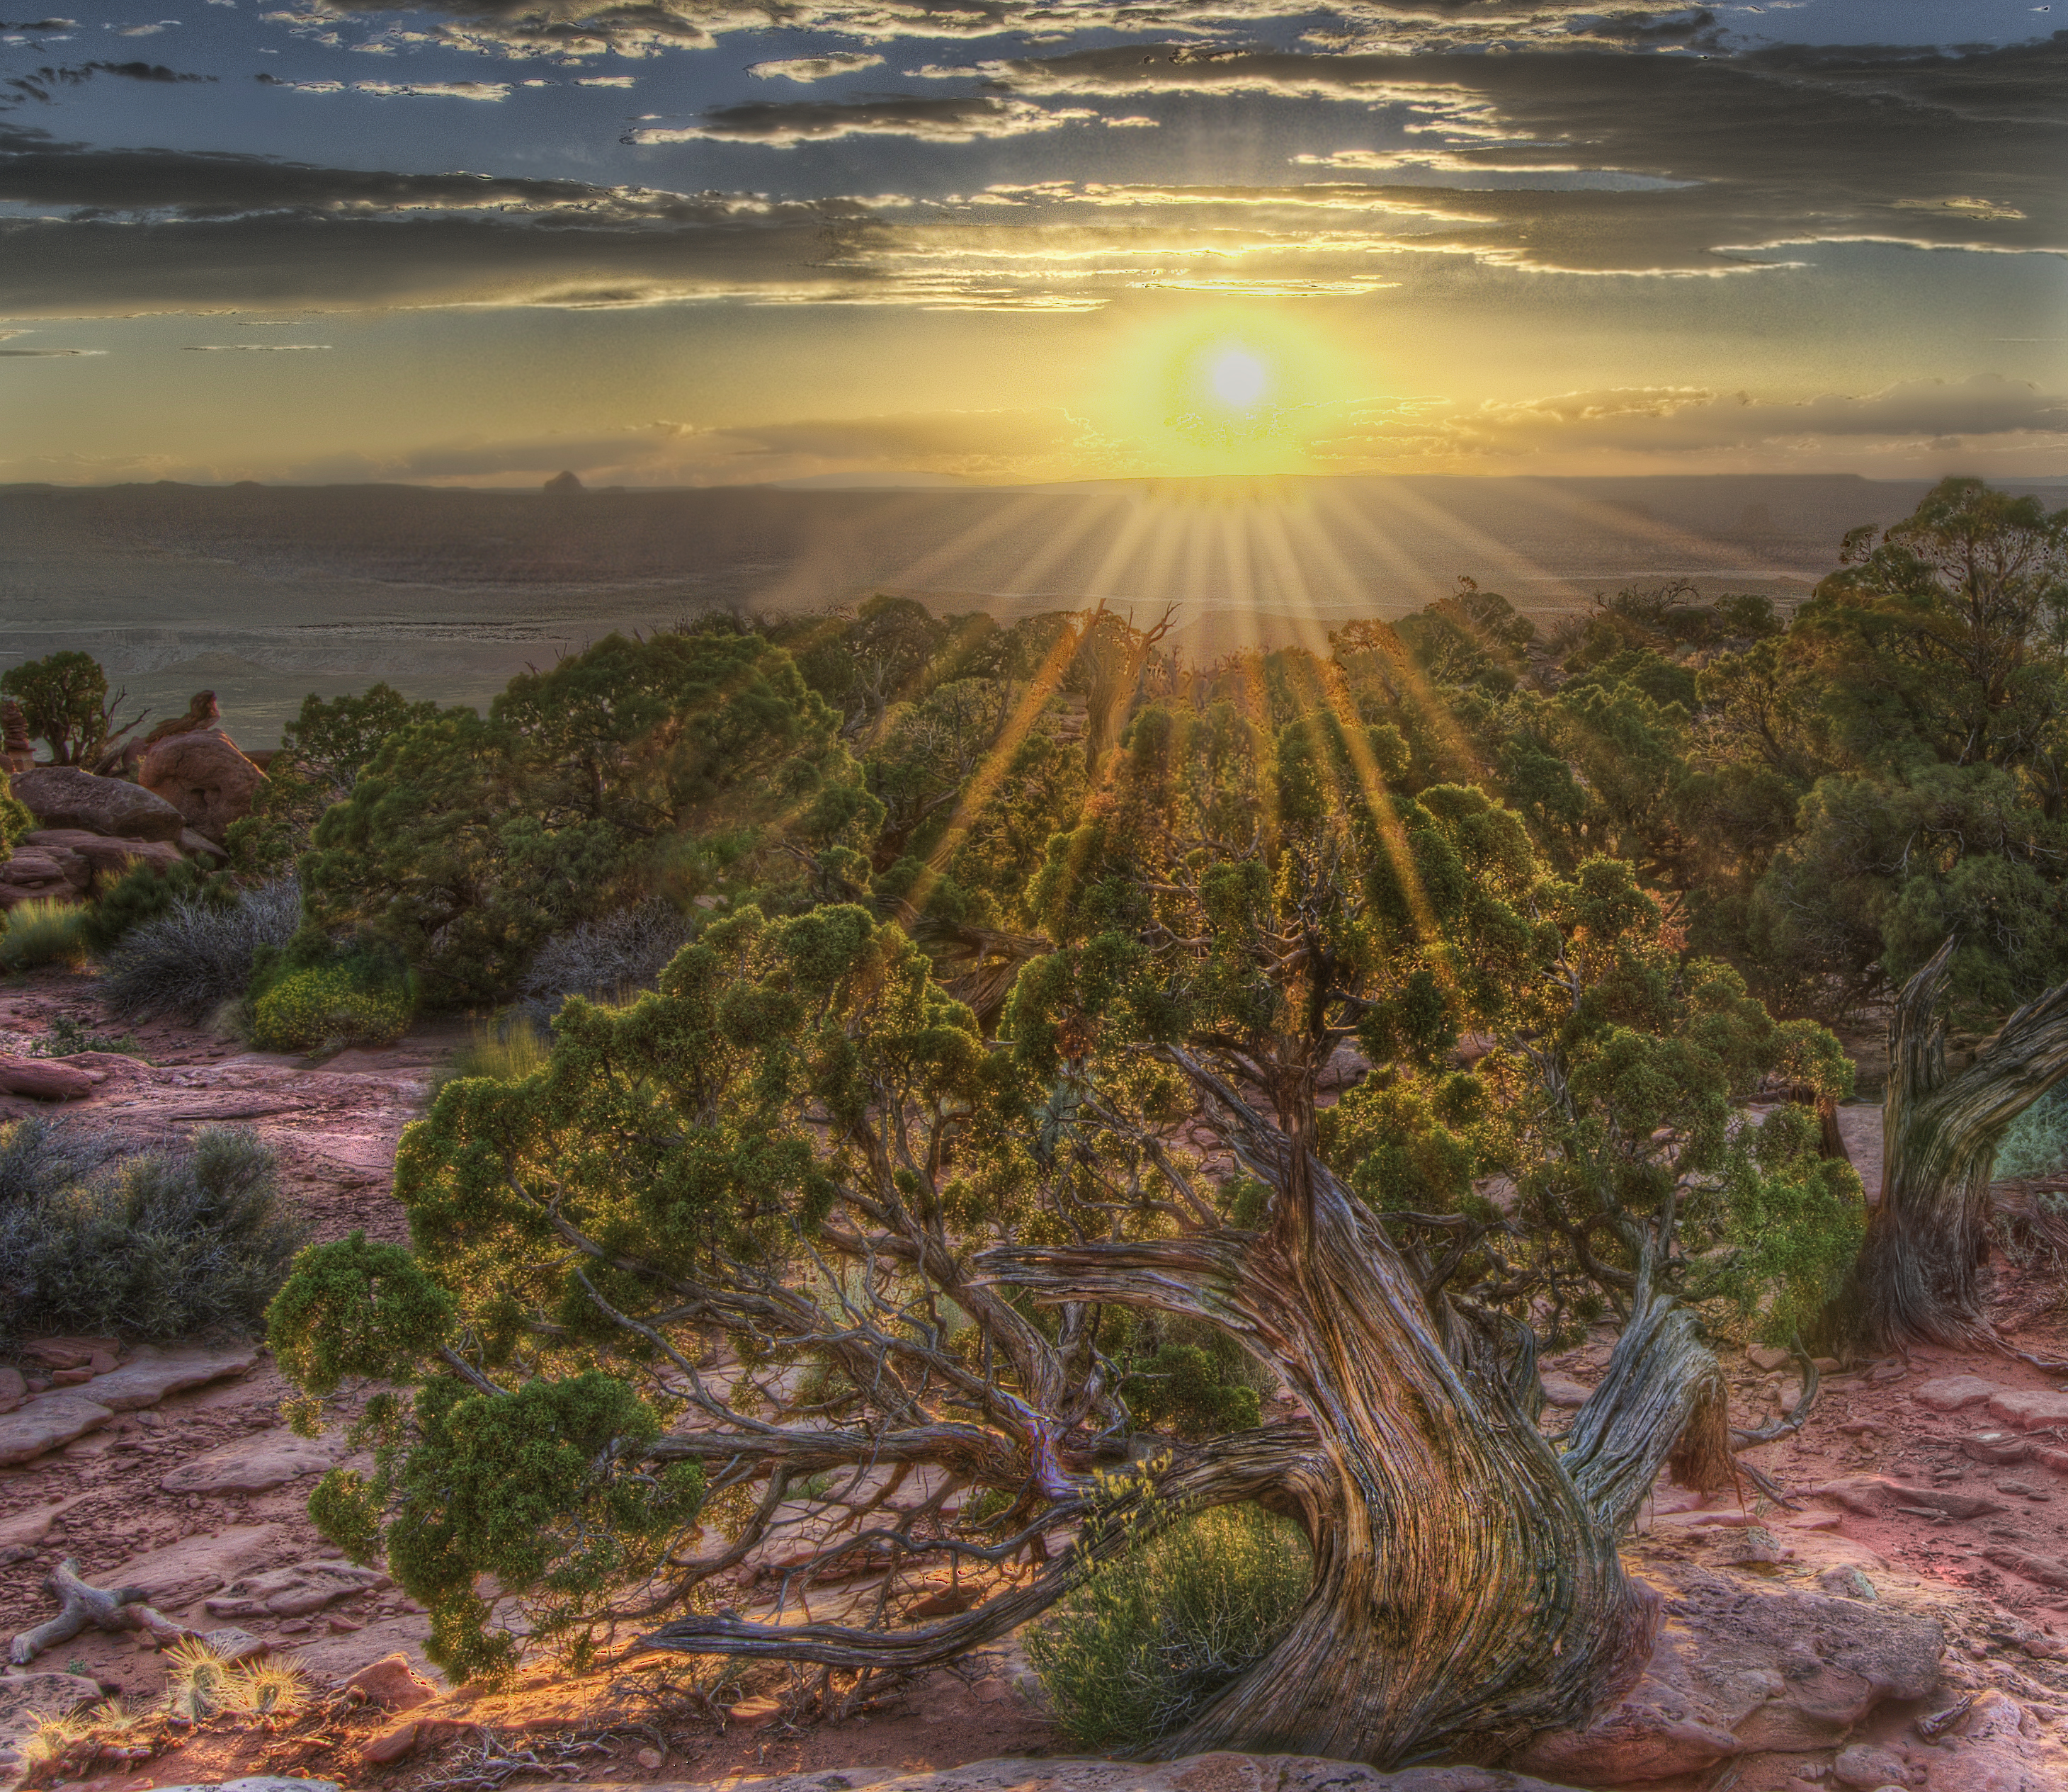
landscape, sea, coast, tree, rock, horizon, sunrise, sunset, sunlight, morning, shore, arecales